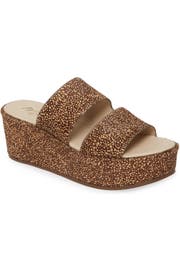
get your strut on in this platform wedge sandal styled with two wide strap